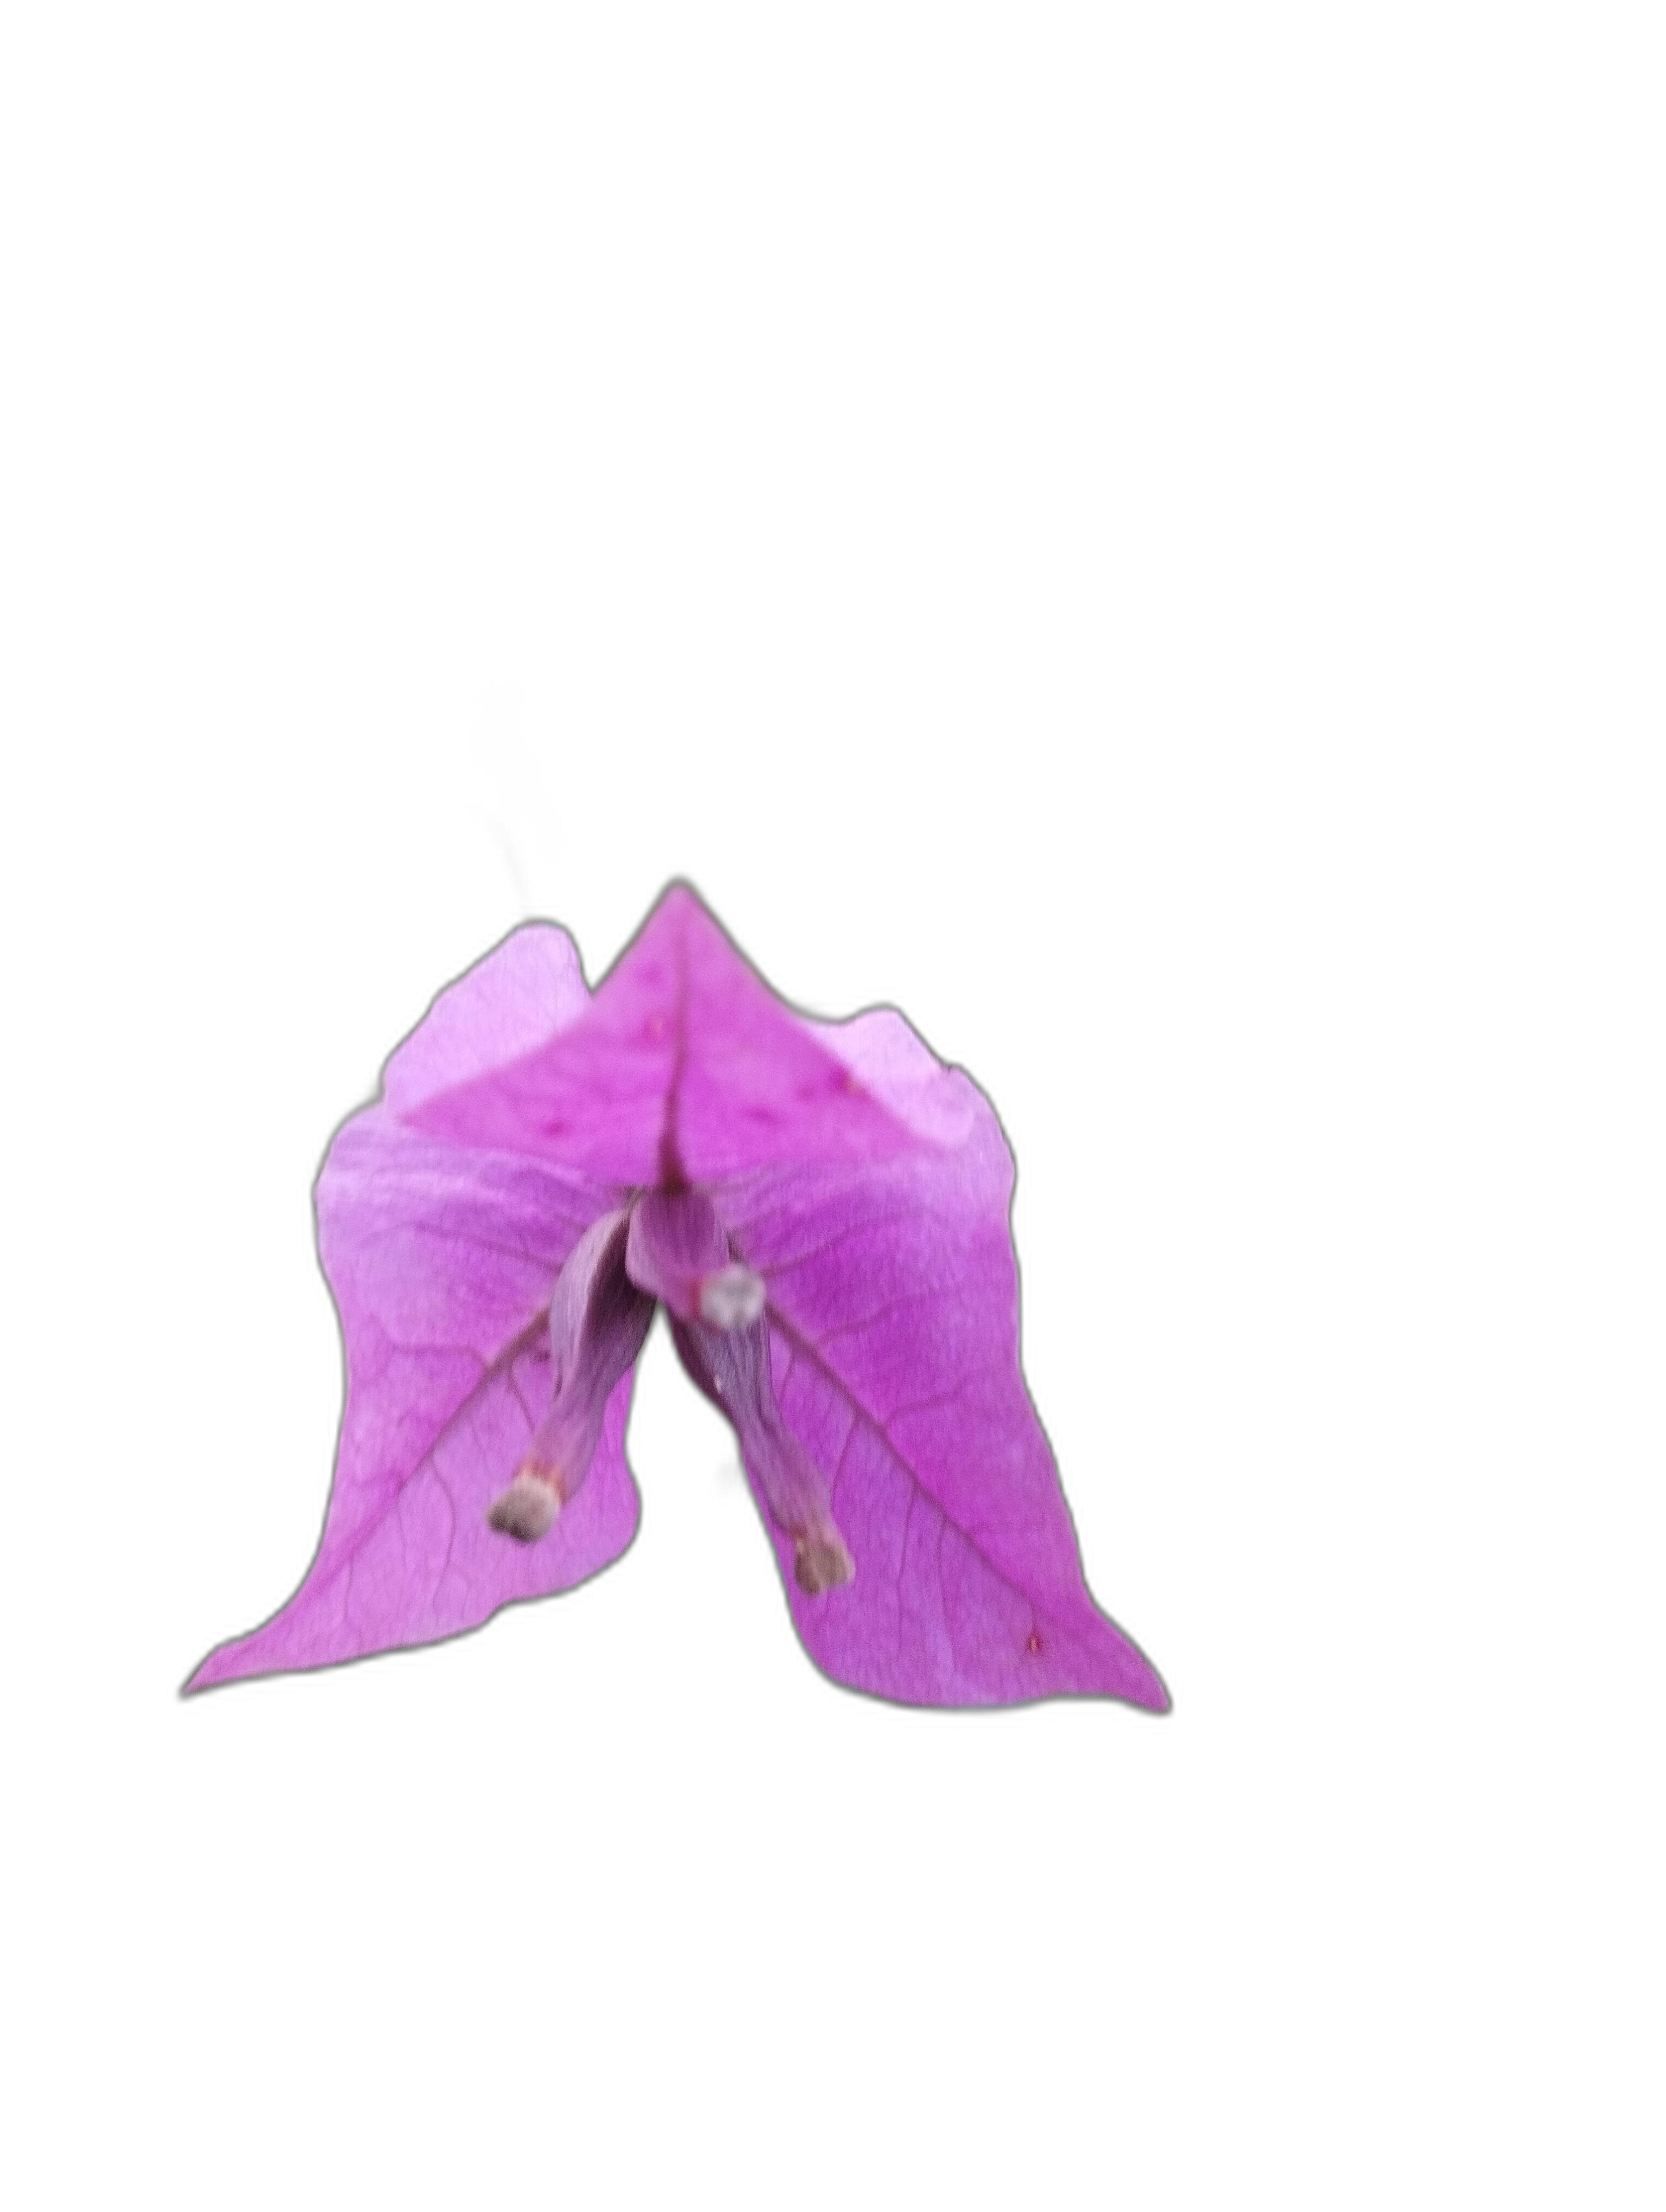
Label: Bougainvillea